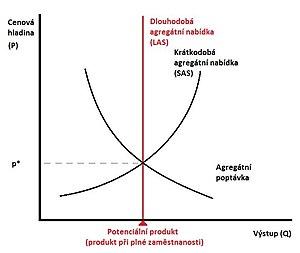
Production potentielle